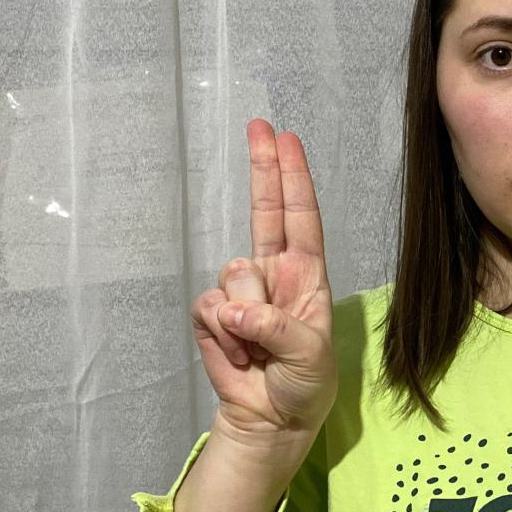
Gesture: two_up